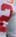
Number: 2